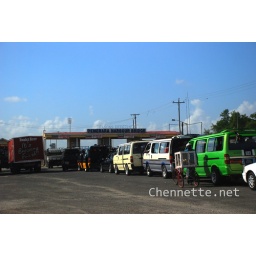
waiting in line for the bridge to reopen, after the boats pass.